Ab (cuneiform)

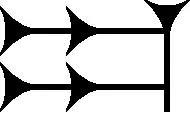
Cuneiform sign (𒀊) for ab, ap; in the "Epic of Gilgamesh", a sumerogram usage for AB, Akkadian "elder", ""

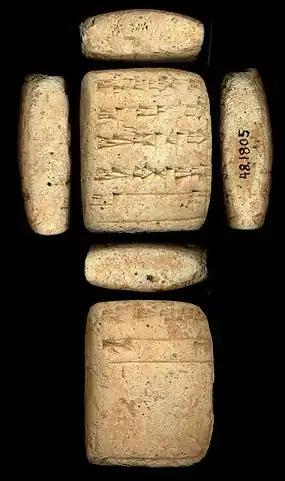
Mesopotamian tablet for Sin-Kashid. Line 3, second character, ab. (Note that the second pair of horizontals angle up, and down, to the large vertical stroke anchoring the right of the "ab" sign.)

The cuneiform sign (𒀊) for the syllable ab also represents that for ap, or the vowel and consonant usages of a, b, or p: in the Akkadian language "b" is unaspirated, formed with the lips, and "p" is aspirated, with the breath). In the Akkadian language "b" and "p" are interchangeable; also, in cuneiform texts, any vowel (a, e, i or u: there is no "o" in Akkadian) can be interchanged with any other. The ab/ap sign also has a corresponding capital letter (majuscule) usage as a sumerogram, as found in the "Epic of Gilgamesh" for AB, the Akkadian language for "šību", meaning "elder".